Irina Ratushinskaya

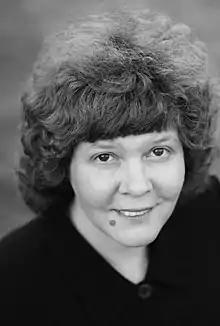
Irina Ratushinskaya. Photo by Mikhail Evstafiev

Irina Borisovna Ratushinskaya (4 March 1954, Odesa – 5 July 2017, Moscow) was a Russian Soviet dissident, poet and writer.